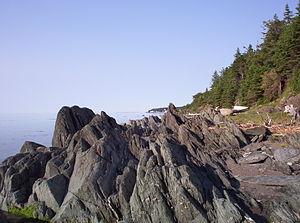
Saint-Simon-de-Rimouski est une municipalité dans la municipalité régionale de comté de Les Basques, au Québec, située dans la région administrative du Bas-Saint-Laurent.